Chiclayo

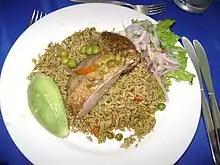
Arroz con pato

In the early 16th century, Chiclayo was inhabited by two ethnic groups; the Cinto and Collique. The chieftains of these ethnic groups donated part of their land for the construction of a Franciscan convent. This section of land was approved by the royal decree of 17 September 1585. Thus, with the advocation of Saint Maria of Chiclayo and under the direction of Father Fray Antonio of the Concepción, a church and a Franciscan convent were erected at Chiclayo. At the time of construction of these Spanish-built edifices, the city of Chiclayo was founded. Unlike other major Peruvian colonial cities such as Lima, Piura, Trujillo, or Arequipa, Chiclayo was inhabited by a largely indigenous population rather than Spanish colonizers.